Aonghus Óg of Islay

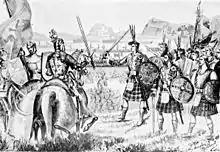
An imaginative nineteenth-century depiction of Aonghus Óg at the Battle of Bannockburn.

In February 1306, Robert the Bruce, a claimant to the Scottish throne, killed his chief rival to the kingship, John Comyn of Badenoch. Although Bruce was crowned King of Scots by March, the English Crown immediately struck back, defeating his forces in June. By September, Robert was a fugitive, and escaped into the Hebrides. There is no certain record of Aonghus Óg between 1301 and 1306. According to the highly reliable fourteenth-century poem "The Brus", Aonghus Óg played an instrumental part in Robert's survival and was ever loyal to the Bruce. Specifically, this source relates that, after Robert was defeated at Methven and Dalrigh in the summer of 1306, the king fled into the mountains and made for the coast of Kintyre, where he was protected by Aonghus Óg himself at Dunaverty Castle. Although the "Bruce" maintains that Aonghus Óg harboured the king at Dunaverty Castle, contemporary evidence reveals that Robert I's men were already in possession of the fortress by March, having acquired it from a certain Malcolm le fitz l'Engleys. In fact, in the immediate aftermath of John Comyn's death, Robert secured control of several western fortresses (including that of Dunaverty), seemingly in an effort to keep a lane open for military assistance from Ireland or the Hebrides.